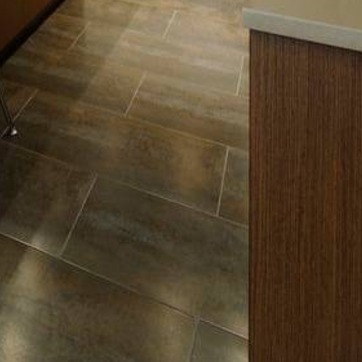
Material: tile